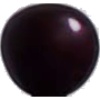
Label: Cherry Wax Black 1